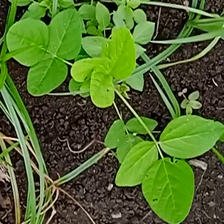
Weed species: Asian_Pigeonwings_(Clitoria Ternatea)